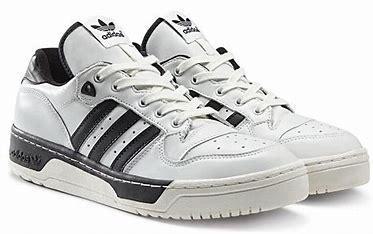
Brand: adidas
Model: originals Adidas Originals Rivalry